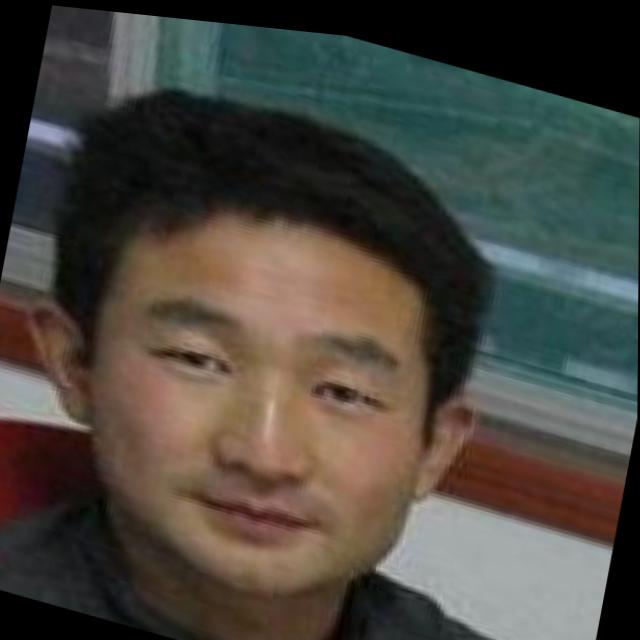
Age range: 21-44